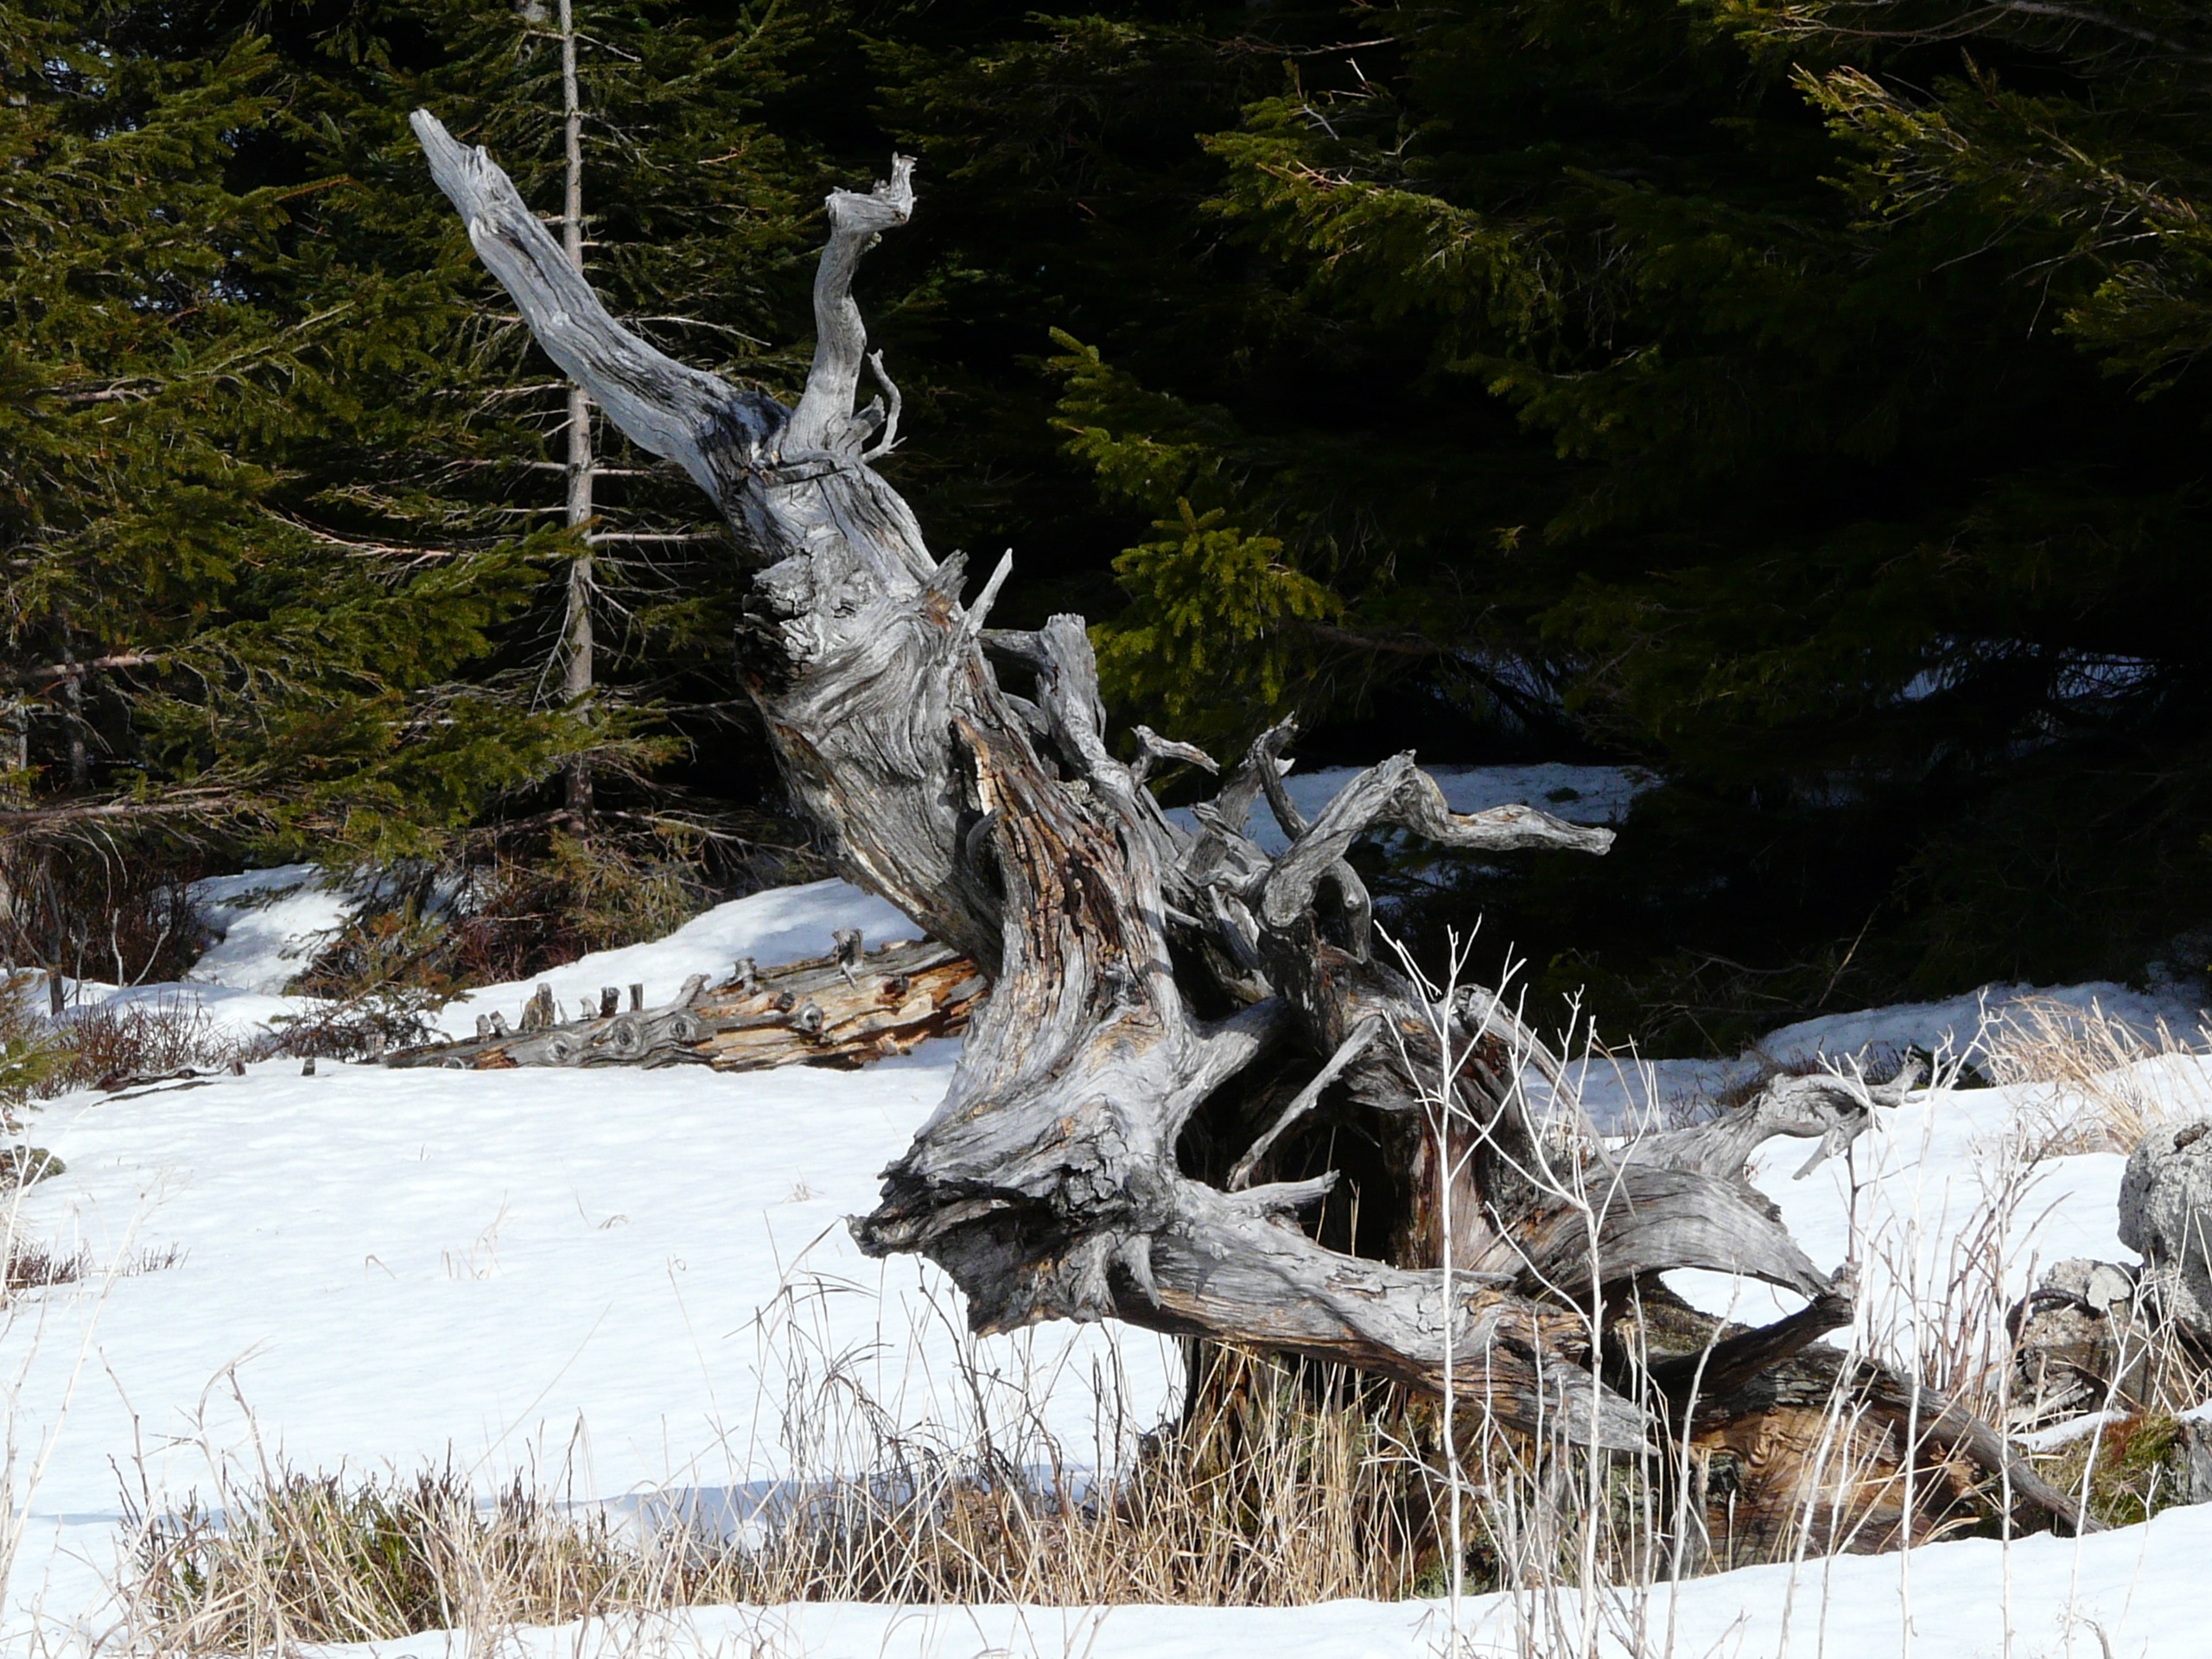
landscape, tree, nature, wilderness, branch, mountain, snow, winter, plant, hiking, stream, ice, hike, season, root, wintry, firs, tree root, resin, on the go, uprooted, woody plant, brokken, tree fragment